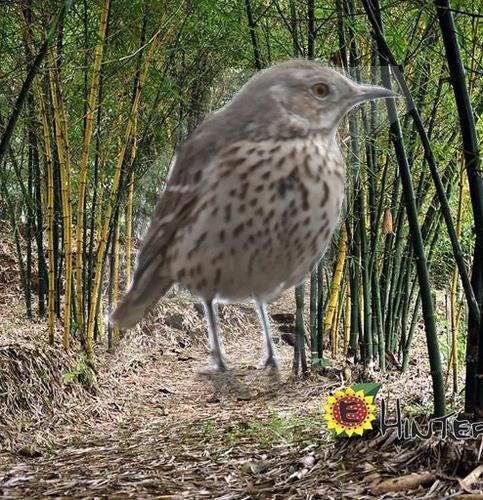
Bird species: Sage_Thrasher
Bird type: landbird
Background: land